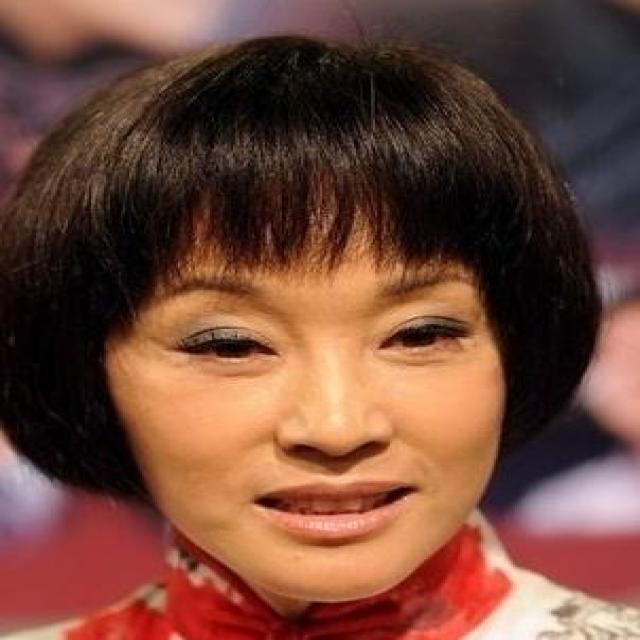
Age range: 45-64